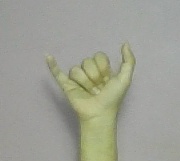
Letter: ya